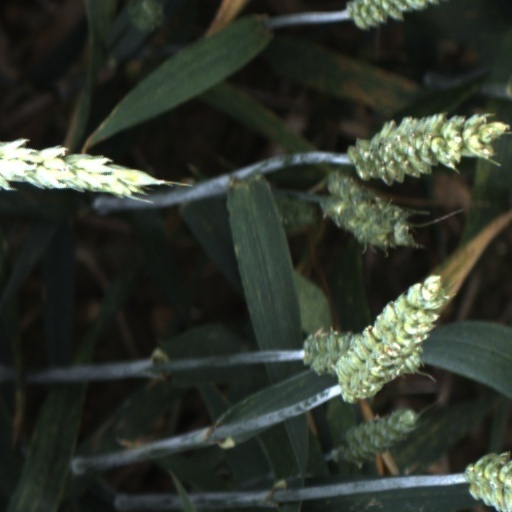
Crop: wheat